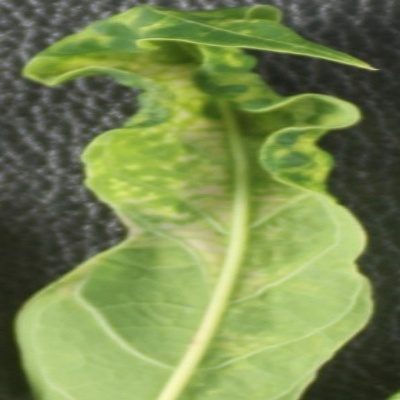
Crop: Cassava
Condition: mosaic